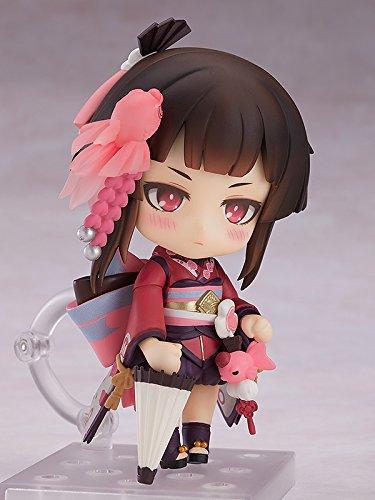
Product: Good Smile Onmyoji: Kagura Nendoroid Action Figure
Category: Toys & Games | Toy Figures & Playsets | Action Figures
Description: Optional parts include open and closed version of her paper umbrella.
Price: $56.47
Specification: ProductDimensions:1.5x1.5x3.9inches|ItemWeight:9.6ounces|ShippingWeight:9.6ounces(Viewshippingratesandpolicies)|DomesticShipping:ItemcanbeshippedwithinU.S.|InternationalShipping:ThisitemcanbeshippedtoselectcountriesoutsideoftheU.S.LearnMore|ASIN:B07FNMCZ2T|Itemmodelnumber:JUN188098|Manufacturerrecommendedage:15yearsandup